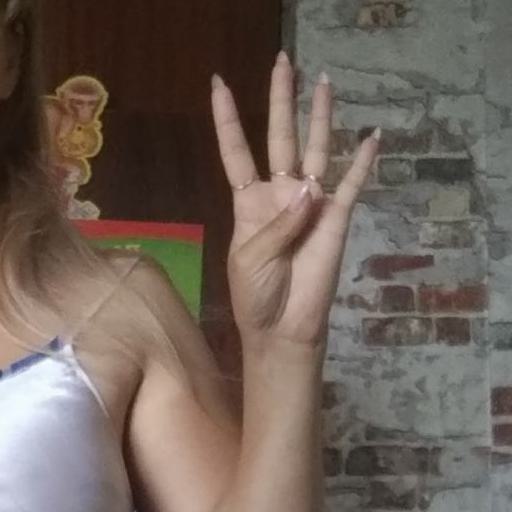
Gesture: four